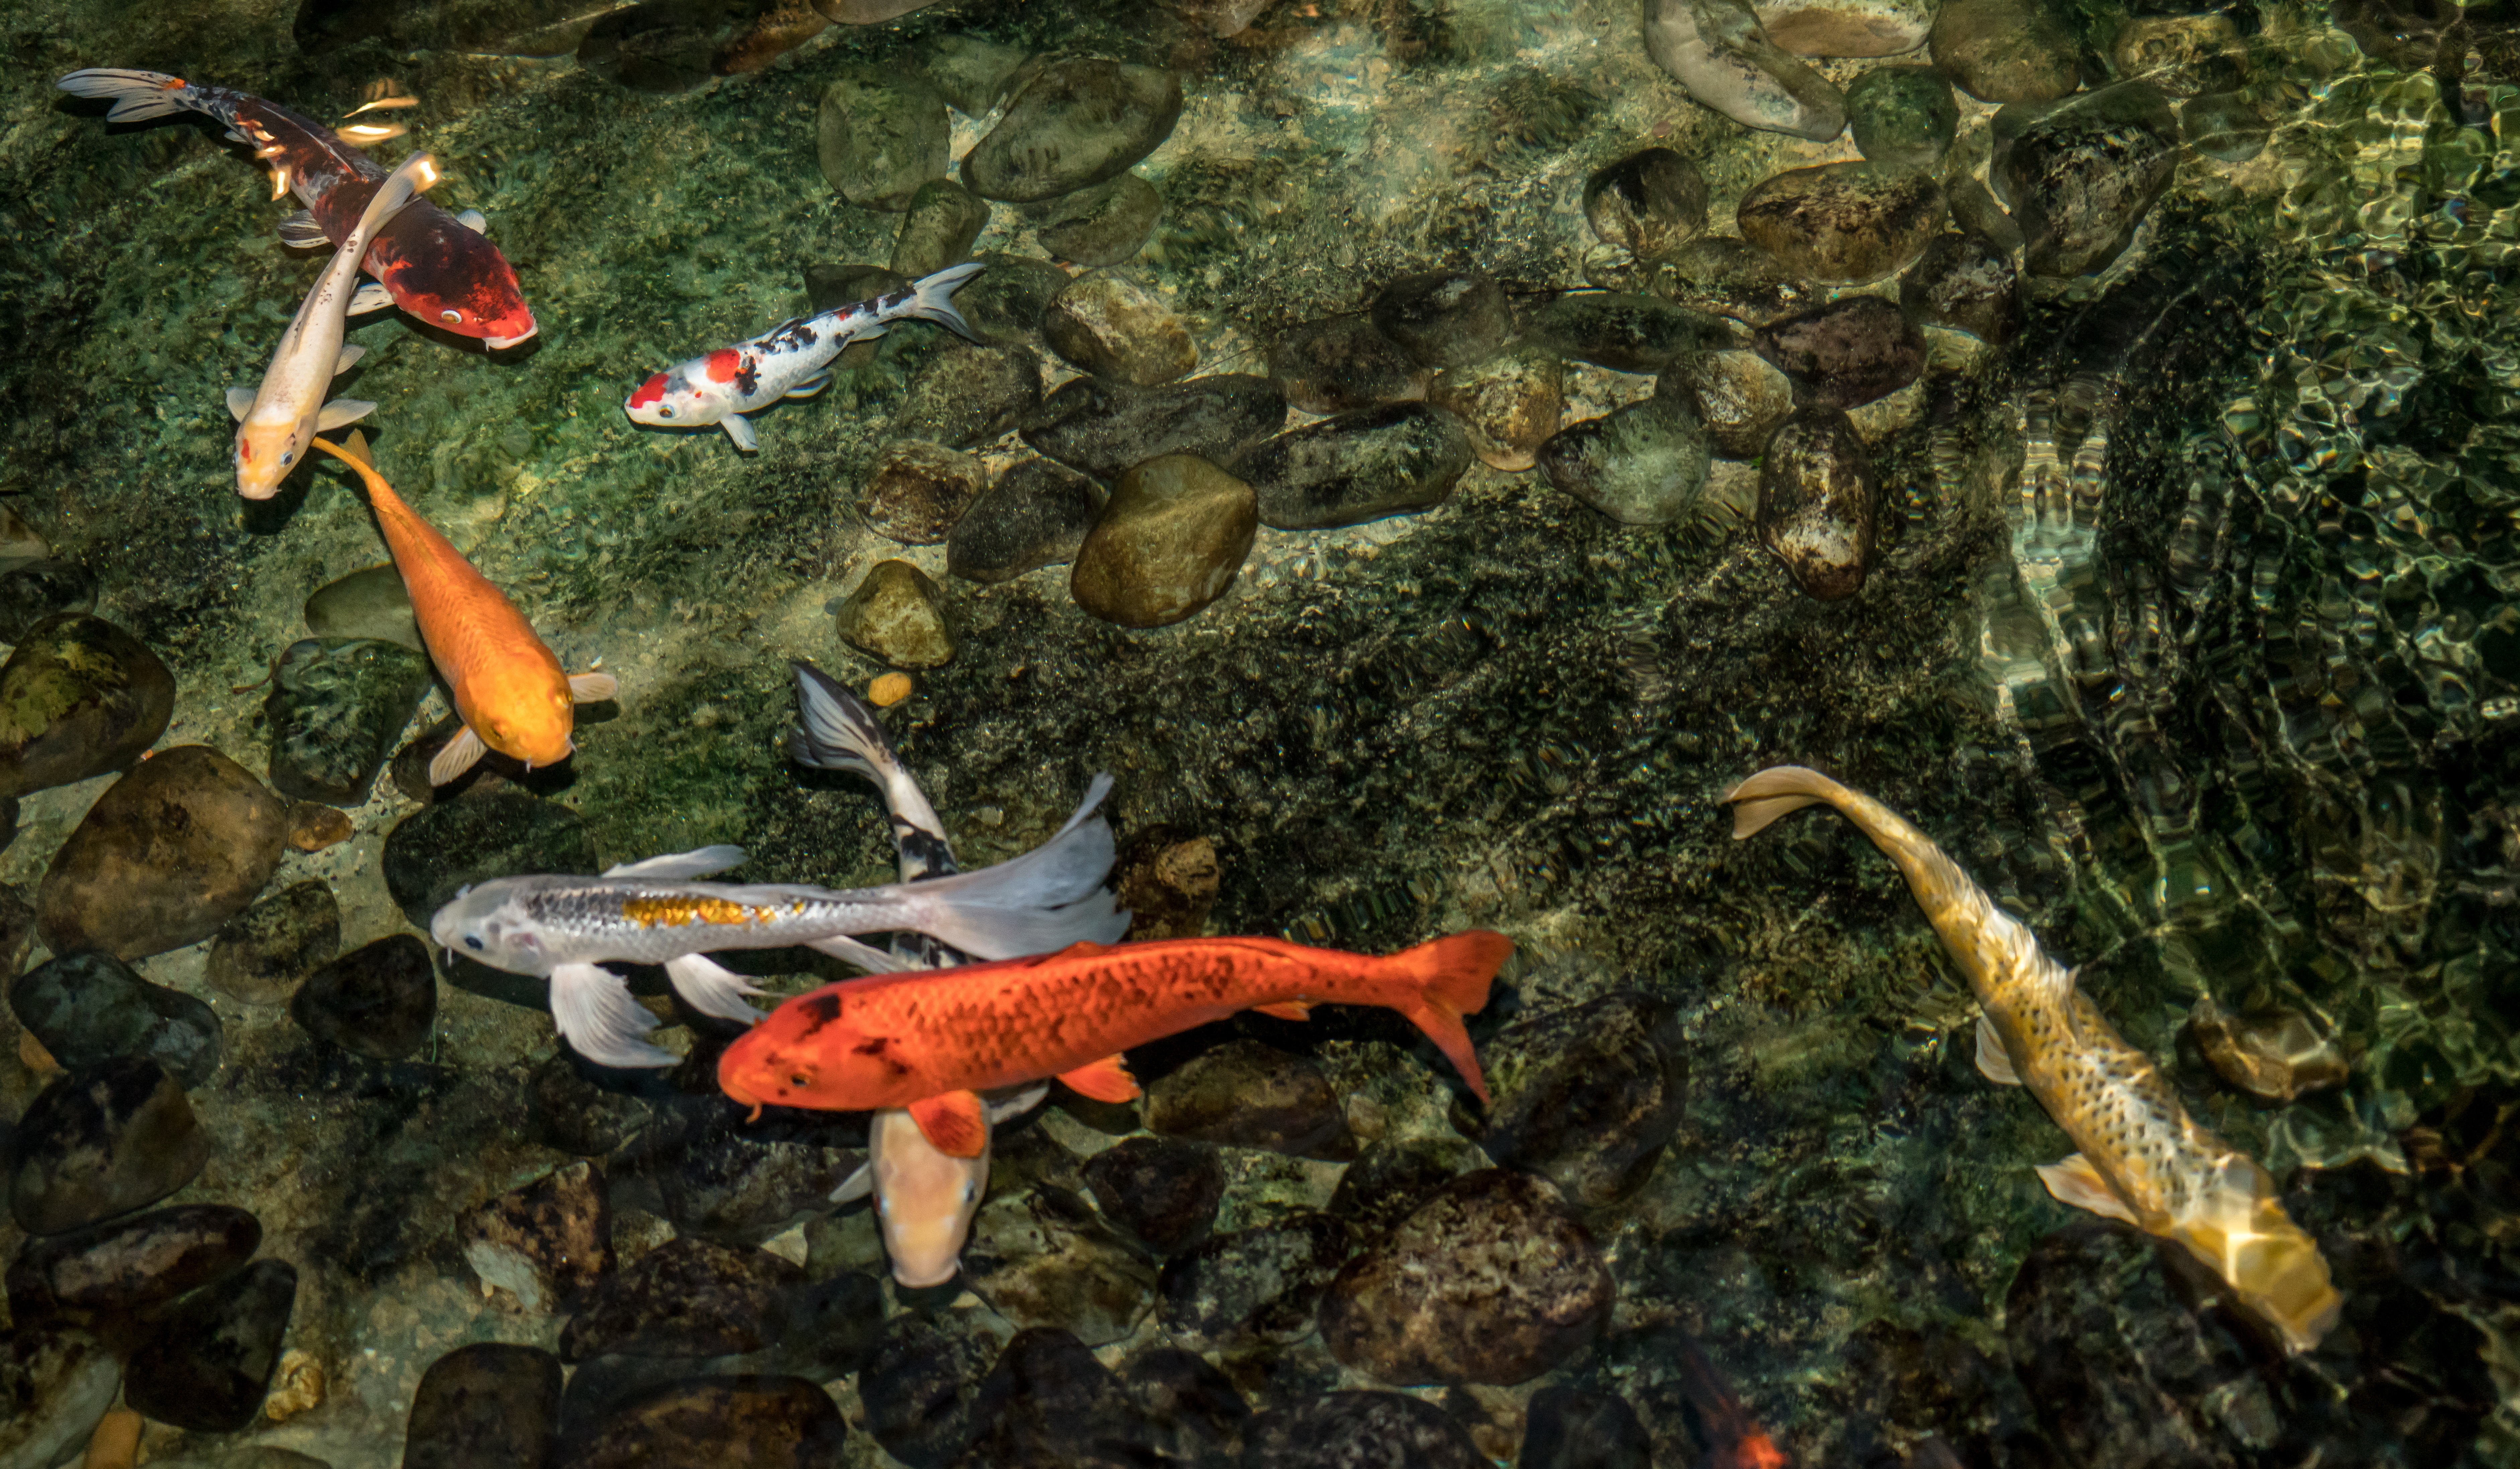
nature, pond, orange, biology, aquatic, colorful, fish, fauna, swimming, habitat, koi, marine biology